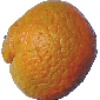
Label: Mandarine 1